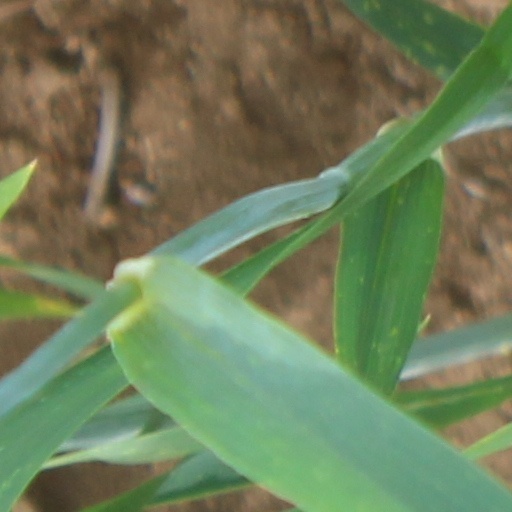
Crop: wheat